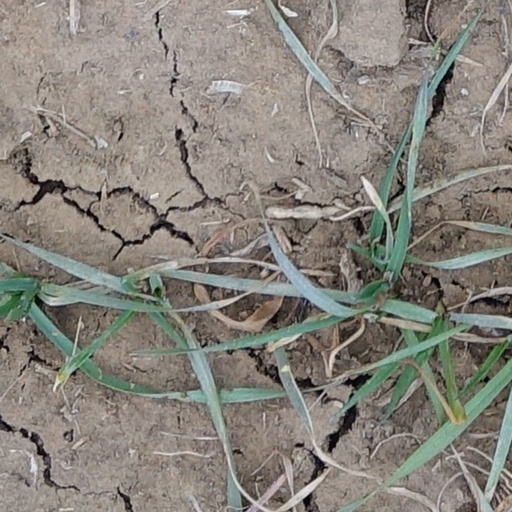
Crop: wheat